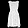
Label: Dress